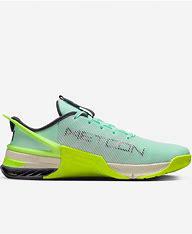
Brand: Nike
Model: Metcon 8